Magnesium(I) dimer

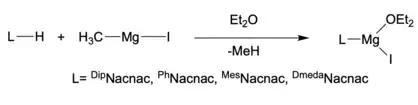
Gives the general synthetic route with a Grignard reagent for the precursor molecule needed in order to synthesize a Mg(I) dimer.

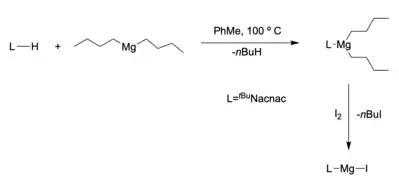
Shows the synthetic route for the precursor molecule needed in order to synthesize a Mg(I) dimer.

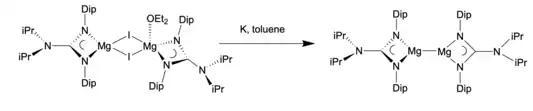
Successful synthesis of [{(Priso)Mg}].

Reducing the species and its related precursors with sodium or potassium have given dimeric magnesium(I) compounds such as [{(Priso)Mg}] and other compounds with substituted versions of β-diketiminato. These compounds, with a general formula of [{(ArNacnac)Mg}]. However, as the size of the substituent on Nacnac decreased, the difficulty to isolate a magnesium(I) dimer increased. This can be shown by phenol, where only a Mg(II) dimer was gained, given by [(PhNacnac)Mg]. For a bulkier analogue such as [{(Nacnac)Mg}] a different synthesis route was carried out. Dibutyl magnesium and iodine were chosen since the free β -diketimine, "t"BuNacnacH has a different reactivity.This is due to "t"BuNacnacH not reacting with the Grignard reagent shown above. Instead, it can be heated with dibutylmagnesium and become deprotonated.